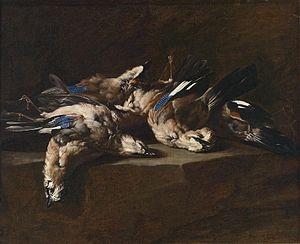
Joannes Hermans, aussi appelé Monsú Aurora, né à Anvers vers 1630 et mort vers 1677, est un peintre flamand de natures mortes qui a travaillé en Italie et à Anvers où il a contribué au développement de la nature morte baroque.